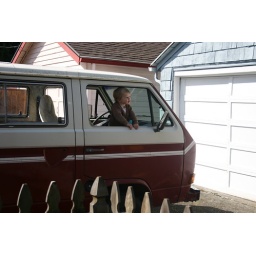
big boy in the van